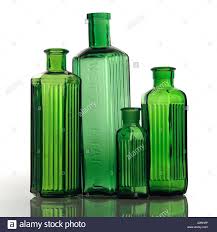
Waste category: glass